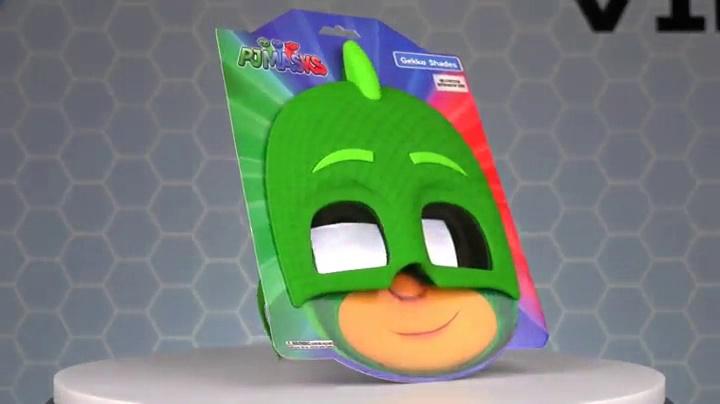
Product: Sun-Staches Costume Sunglasses Emoji Lil' Characters Rainbow Poop Party Favors UV400
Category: Clothing, Shoes & Jewelry | Costumes & Accessories | Kids & Baby | Boys | Accessories
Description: All Sun-Staches Sunglasses provide 100% UV400 protection and impact resistant lenses because we care.
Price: $5.99
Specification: ProductDimensions:9x1x7inches|ItemWeight:1.6ounces|ShippingWeight:1.6ounces(Viewshippingratesandpolicies)|ASIN:B009RULTAE|Itemmodelnumber:SG3383|Manufacturerrecommendedage:3months-8years